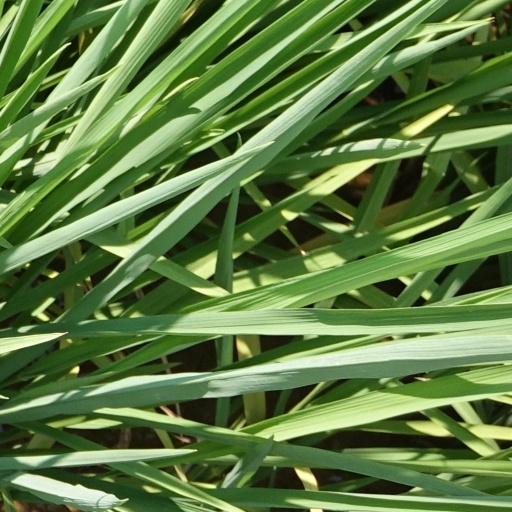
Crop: rice